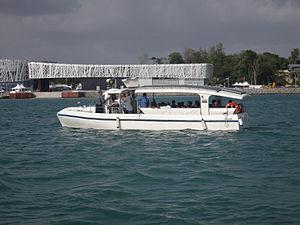
Le ""Pikaia"" devant le Mémorial ACTe à Pointe-à-Pitre, Guadeloupe(971)."
Un bateau solaire est un bateau propulsé par un moteur électrique alimenté par des panneaux photovoltaïques. Un accumulateur peut servir de tampon, pour un stockage intermédiaire de l'énergie.
Saint-Barthélemy est une île française des petites Antilles et un pays et territoire d'outre-mer depuis le 1er janvier 2012. Elle est donc en dehors de l'Union Européenne, après avoir été une collectivité d'outre-mer au sens de l'article 74 de la Constitution depuis le 15 juillet 2007. Avant cette date, à laquelle le changement de statut a pris effet lors de la réunion du conseil territorial nouvellement élu, elle était une commune et un arrondissement, dépendant du département d’outre-mer de la Guadeloupe.